Sacred language

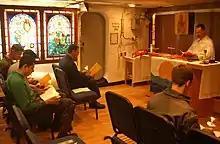
Eastern Orthodox liturgy in the United States

Christian rites, rituals, and ceremonies are not celebrated in one single sacred language. Most churches which trace their origin to the Apostles continue to use the standard languages of the first few centuries AD. Many Christian churches make a distinction between a sacred language, a liturgical language, and a vernacular language. The three most important languages in the early Christian era were Latin, Greek, and Syriac (a dialect of Aramaic).